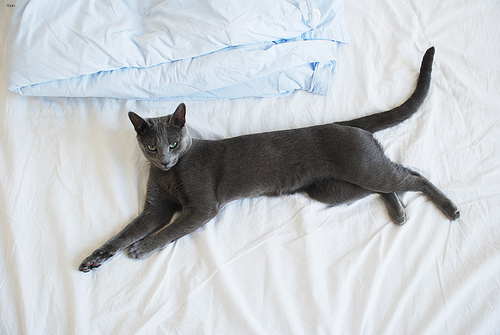
Breed: russian blue